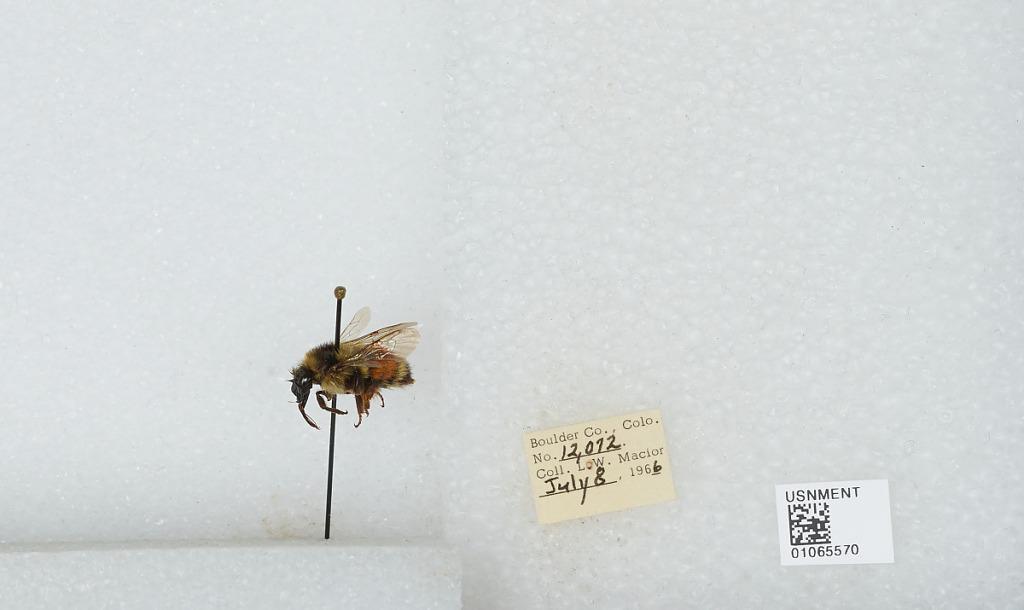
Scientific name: Bombus (Pyrobombus) bifarius Cresson
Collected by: L. Macior
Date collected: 1966-7-8
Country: United States
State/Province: Colorado
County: Boulder
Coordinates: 40.0017, -105.308